2016 Monaco Grand Prix

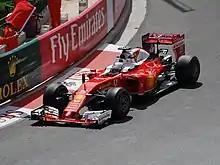
Sebastian Vettel was fastest in third practice.

Per the regulations for the 2016 season, two ninety-minute practice and one sixty-minute session were held before qualifying on Saturday. The first two usually take place on Friday, with Monaco being the single exemption, where those sessions are held on Thursday, in order to minimise road-closure disruptions to local residents. In the first session on Thursday morning, Lewis Hamilton topped the timesheets with a time of 1:15.537, one tenth of a second faster than his teammate Nico Rosberg. They were followed by Sebastian Vettel, almost half a second down on Hamilton, and the two Red Bull cars of Daniel Ricciardo and Max Verstappen respectively. Daniil Kvyat, driving for Toro Rosso, in sixth was the last driver to get within a second of Hamilton's time. He was the only one of the front runners to set his time on the supersoft instead of the faster ultrasoft tyres. There were several incidents during the session: After twenty-four minutes, Felipe Massa hit the barrier in turn one, damaging his car and leading to a virtual safety car (VSC) period. Later, Lewis Hamilton had a brake lockup at the same spot, but was able to get into the run-off area without touching the guardrail. Several other drivers had dangerous moments in turn one as well, but the most severe incident of the session came three minutes to the end: A drain cover had come loose around the first corner, puncturing Rosberg's left rear tyre and damaging Jenson Button's McLaren MP4-31, causing the practice to be red flagged, ultimately ending the session.